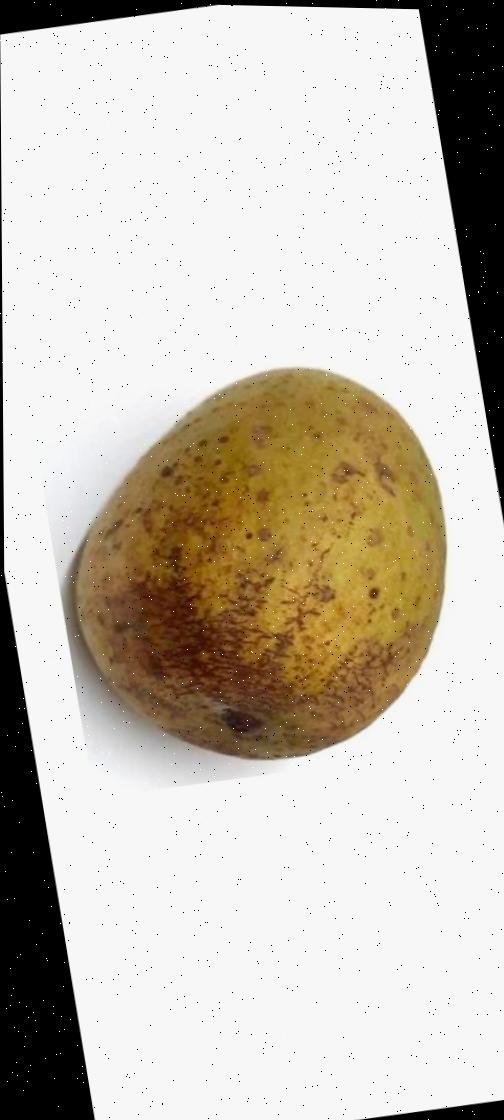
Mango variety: Gourmoti